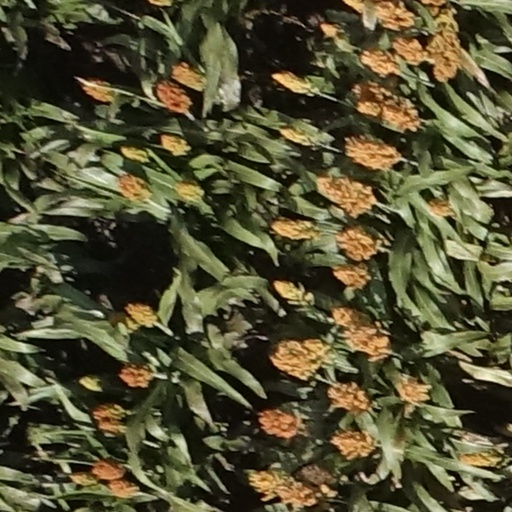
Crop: sorghum